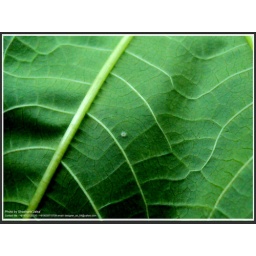
white dot in this leaf is butterfly egg....